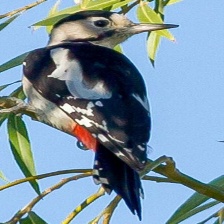
Species: DARJEELING WOODPECKER
Scientific name: DENDROCOPOS DARJELLENSIS